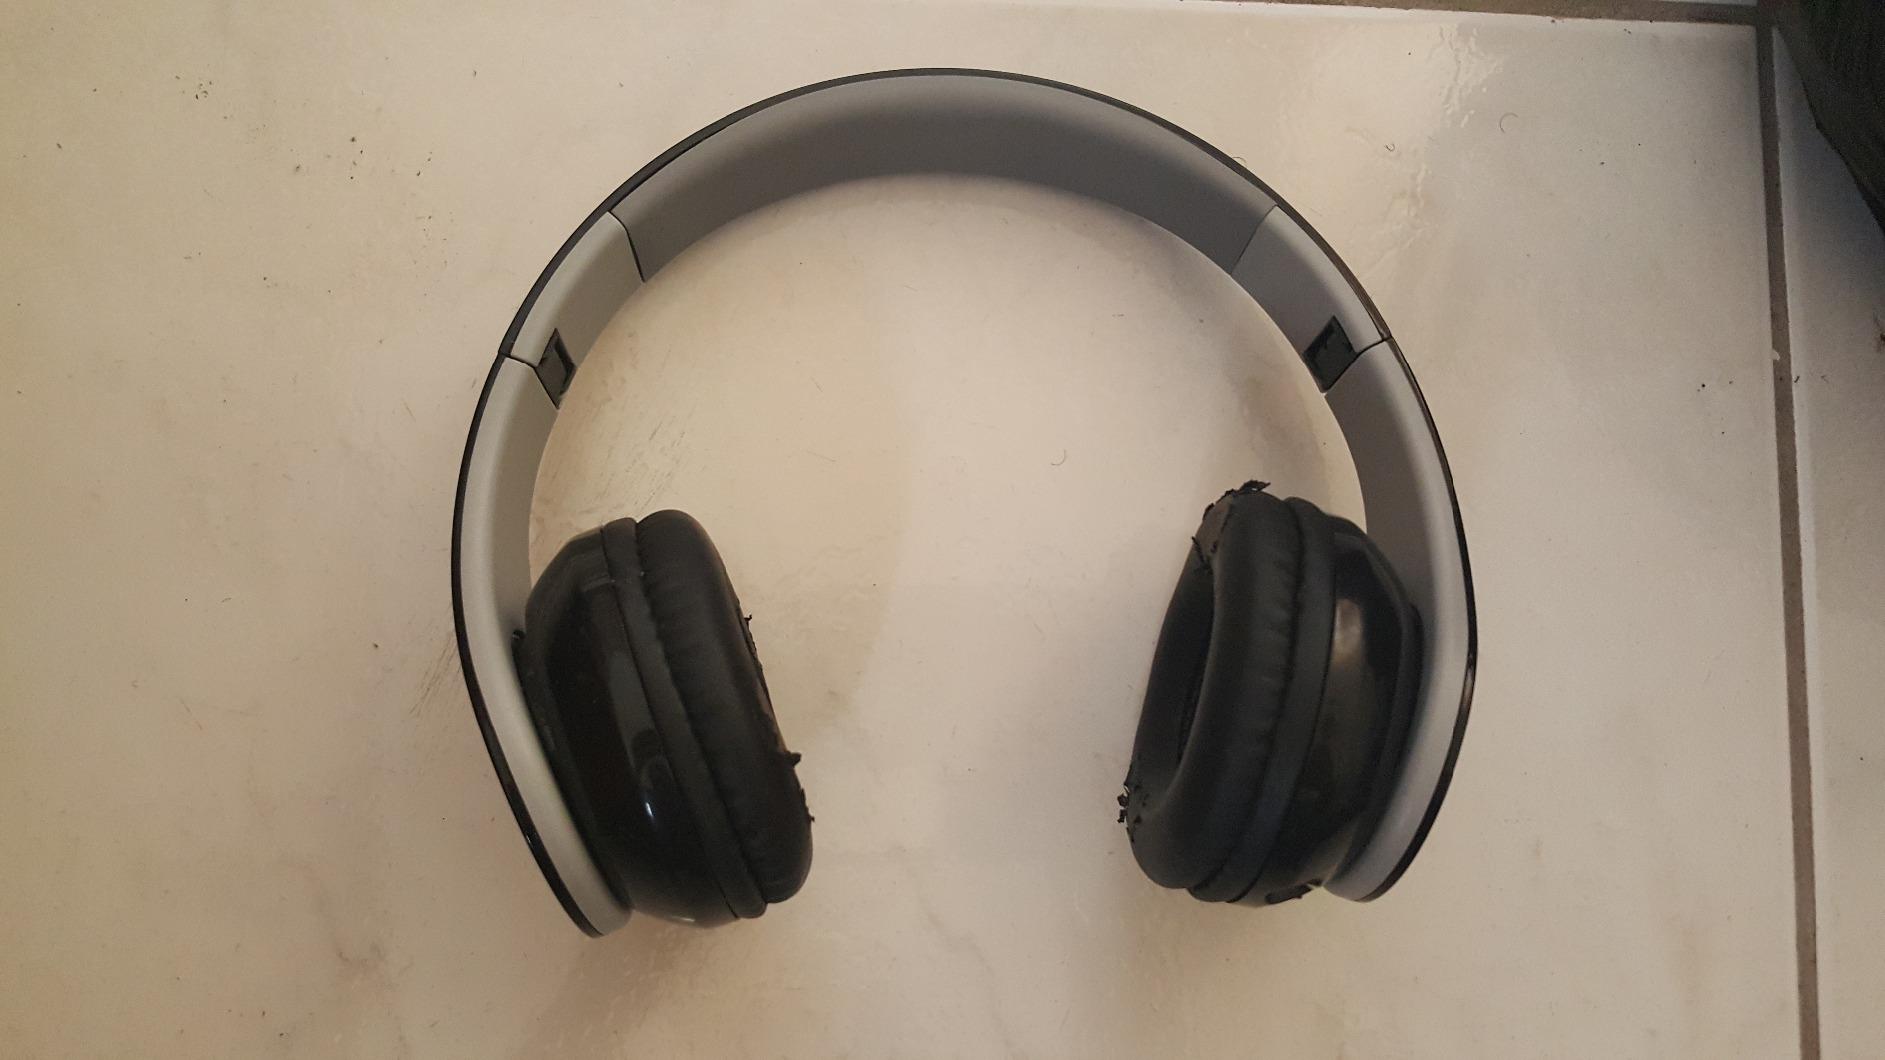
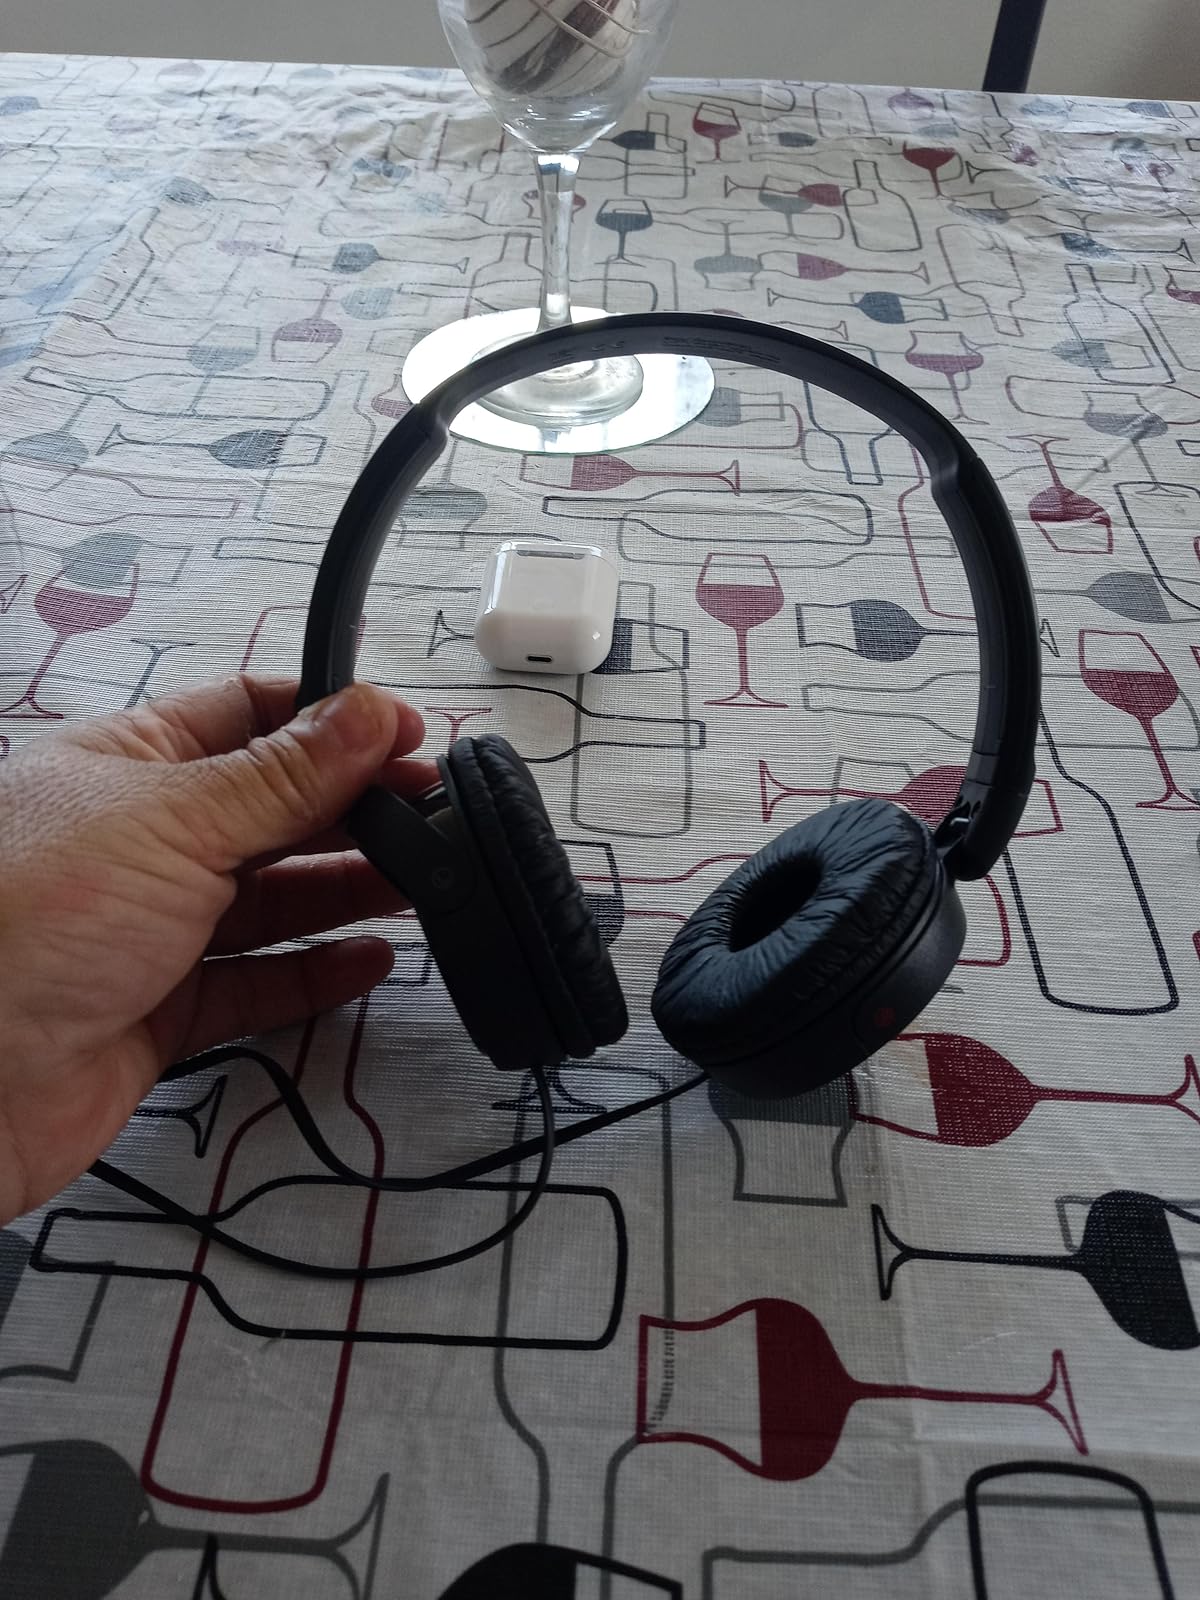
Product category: headphones
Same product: no